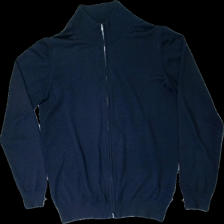
View: front
Type: Sweater
Category: Men
Brand: Riley
Colors: Blue
Material: 100% silk
Cut: Regular
Size: L
Stains: Minor
Holes: Minor
Damage: minor stain
Damage location: bottom right
Damage 2: small hole
Damage 2 location: bottom left
Price range: <50
Recommended usage: Recycle
Description: Blue sweater with zipper from Riley, size L. Poor condition.